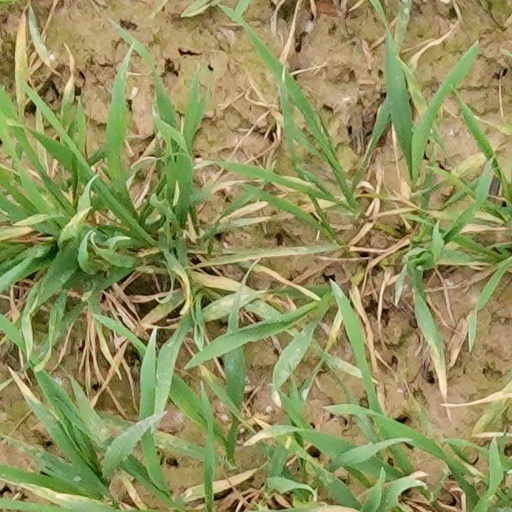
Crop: wheat